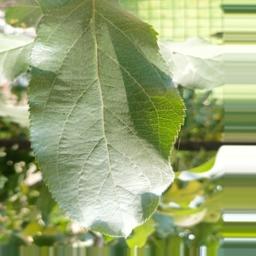
Label: Healthy